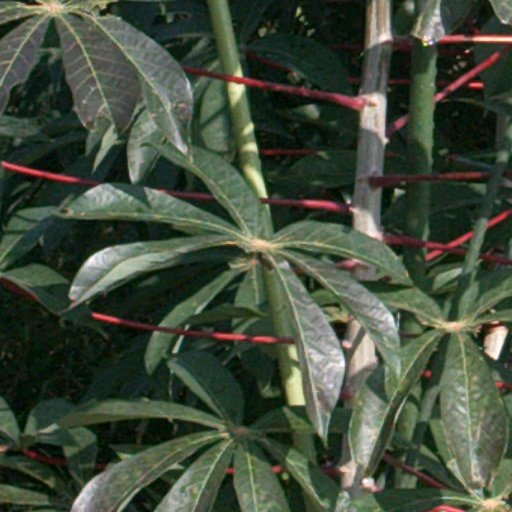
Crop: cassava